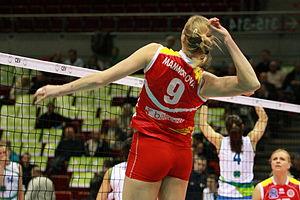
Natalya Mammadova est une joueuse de volley-ball azérie d’origine ukrainienne née le 2 décembre 1984 à Donetsk. Elle mesure 1,95 m et joue au poste de réceptionneuse-attaquante. Elle totalise 154 sélections en équipe d'Azerbaïdjan.